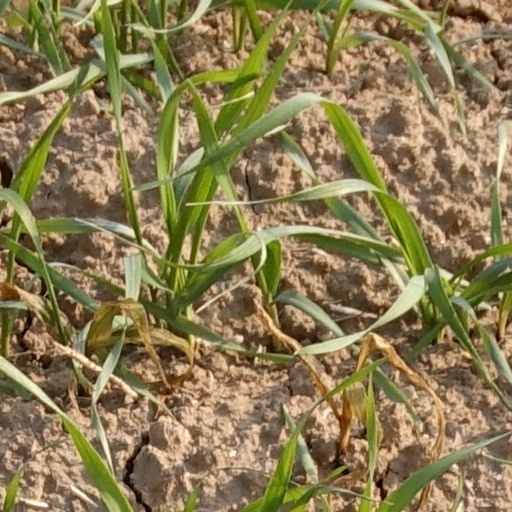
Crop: wheat